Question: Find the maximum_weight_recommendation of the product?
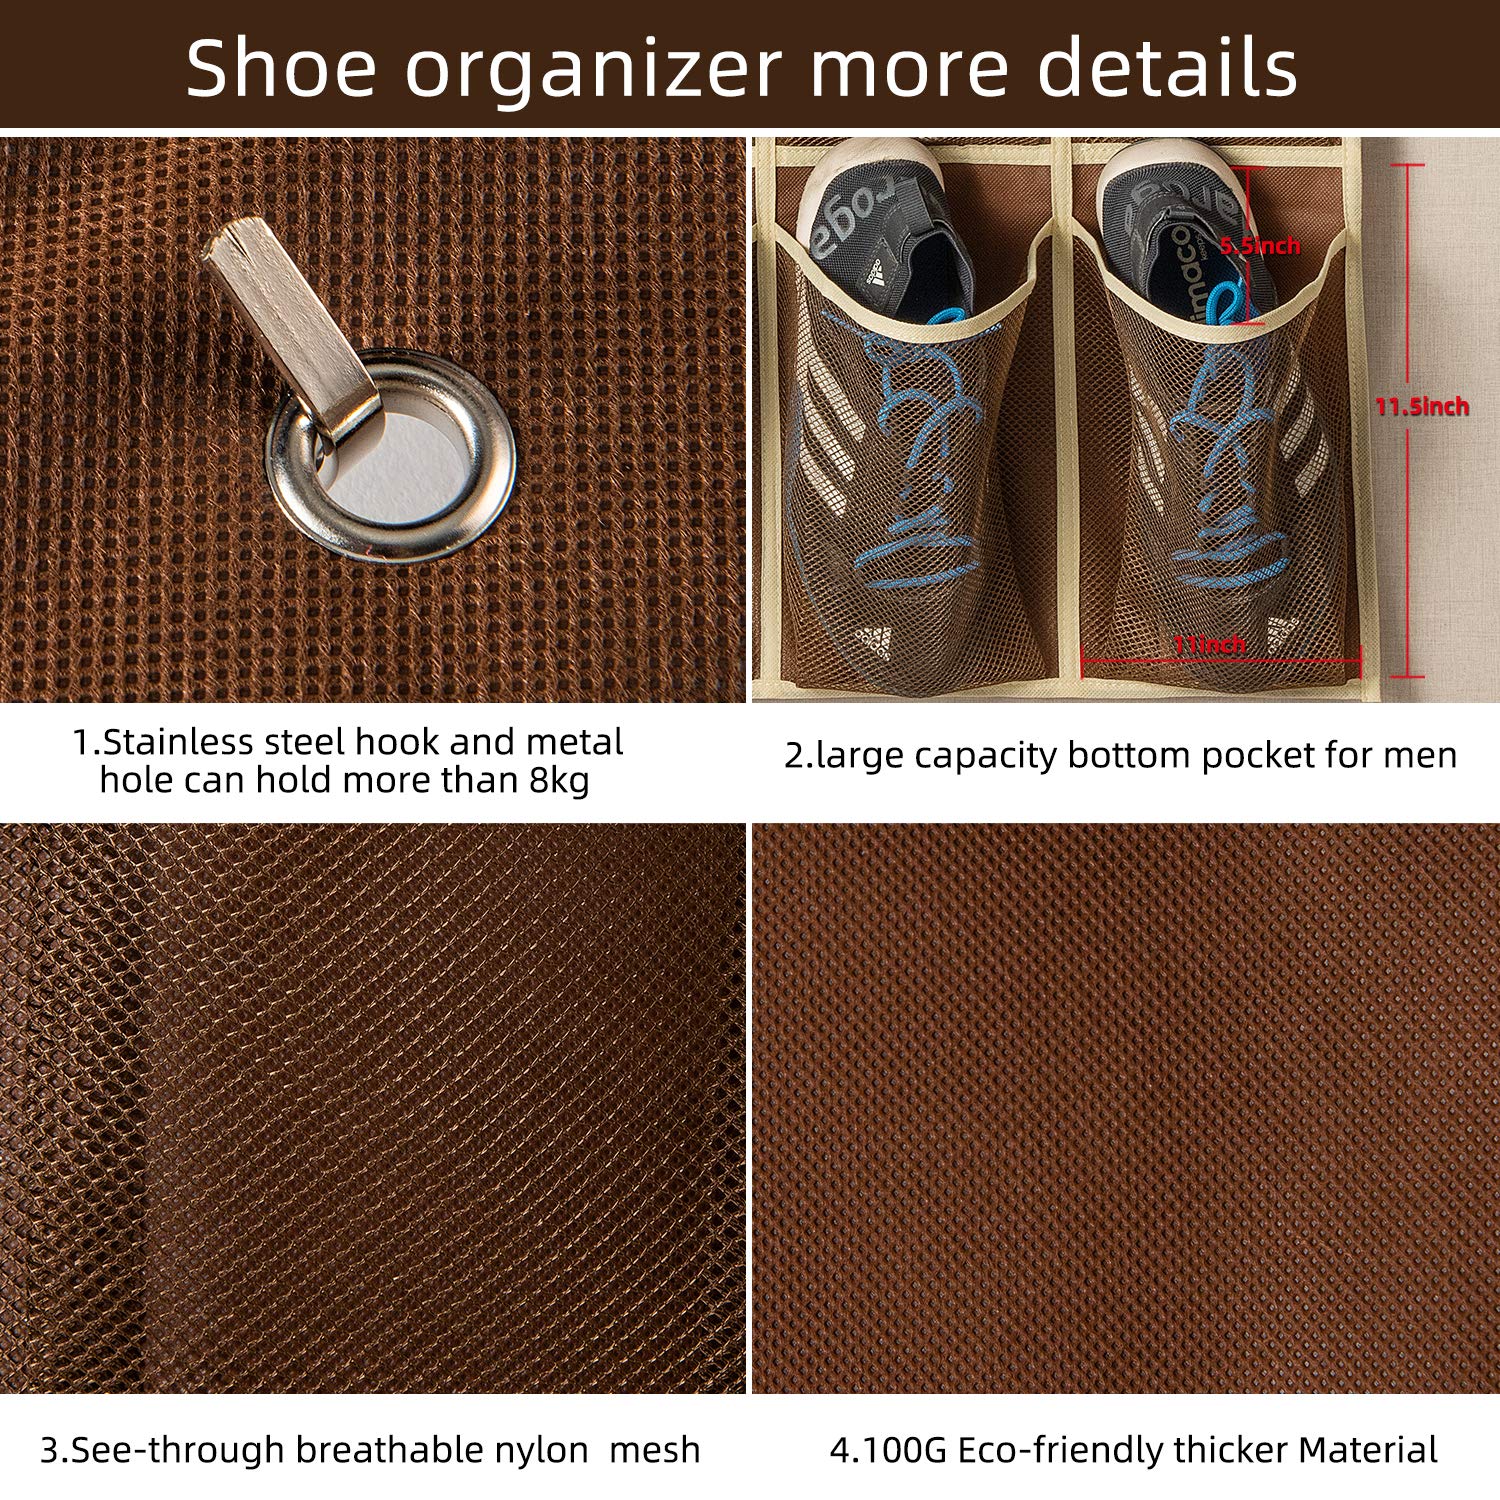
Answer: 8.0 kilogram